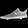
Label: Sneaker